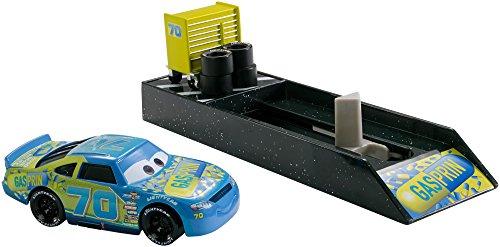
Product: Disney Pixar Cars Floyd Mulvihill Launcher
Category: Toys & Games | Play Vehicles | Toy Vehicles
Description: Inspired by Disney/Pixar Cars 3.
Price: $11.01
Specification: ProductDimensions:1.9x9x6.5inches|ItemWeight:5.4ounces|ShippingWeight:5.4ounces(Viewshippingratesandpolicies)|DomesticShipping:ItemcanbeshippedwithinU.S.|InternationalShipping:ThisitemcanbeshippedtoselectcountriesoutsideoftheU.S.LearnMore|ASIN:B075163GFH|Itemmodelnumber:FLH77|Manufacturerrecommendedage:36months-7years